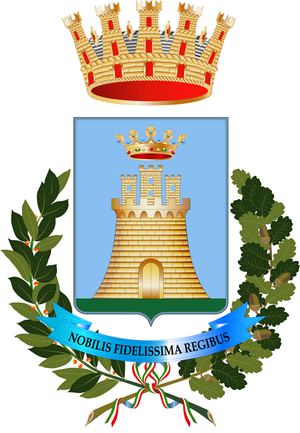
Amantea est une commune de la province de Cosenza, dans la région de Calabre, en Italie.